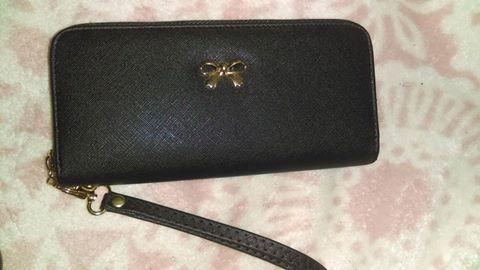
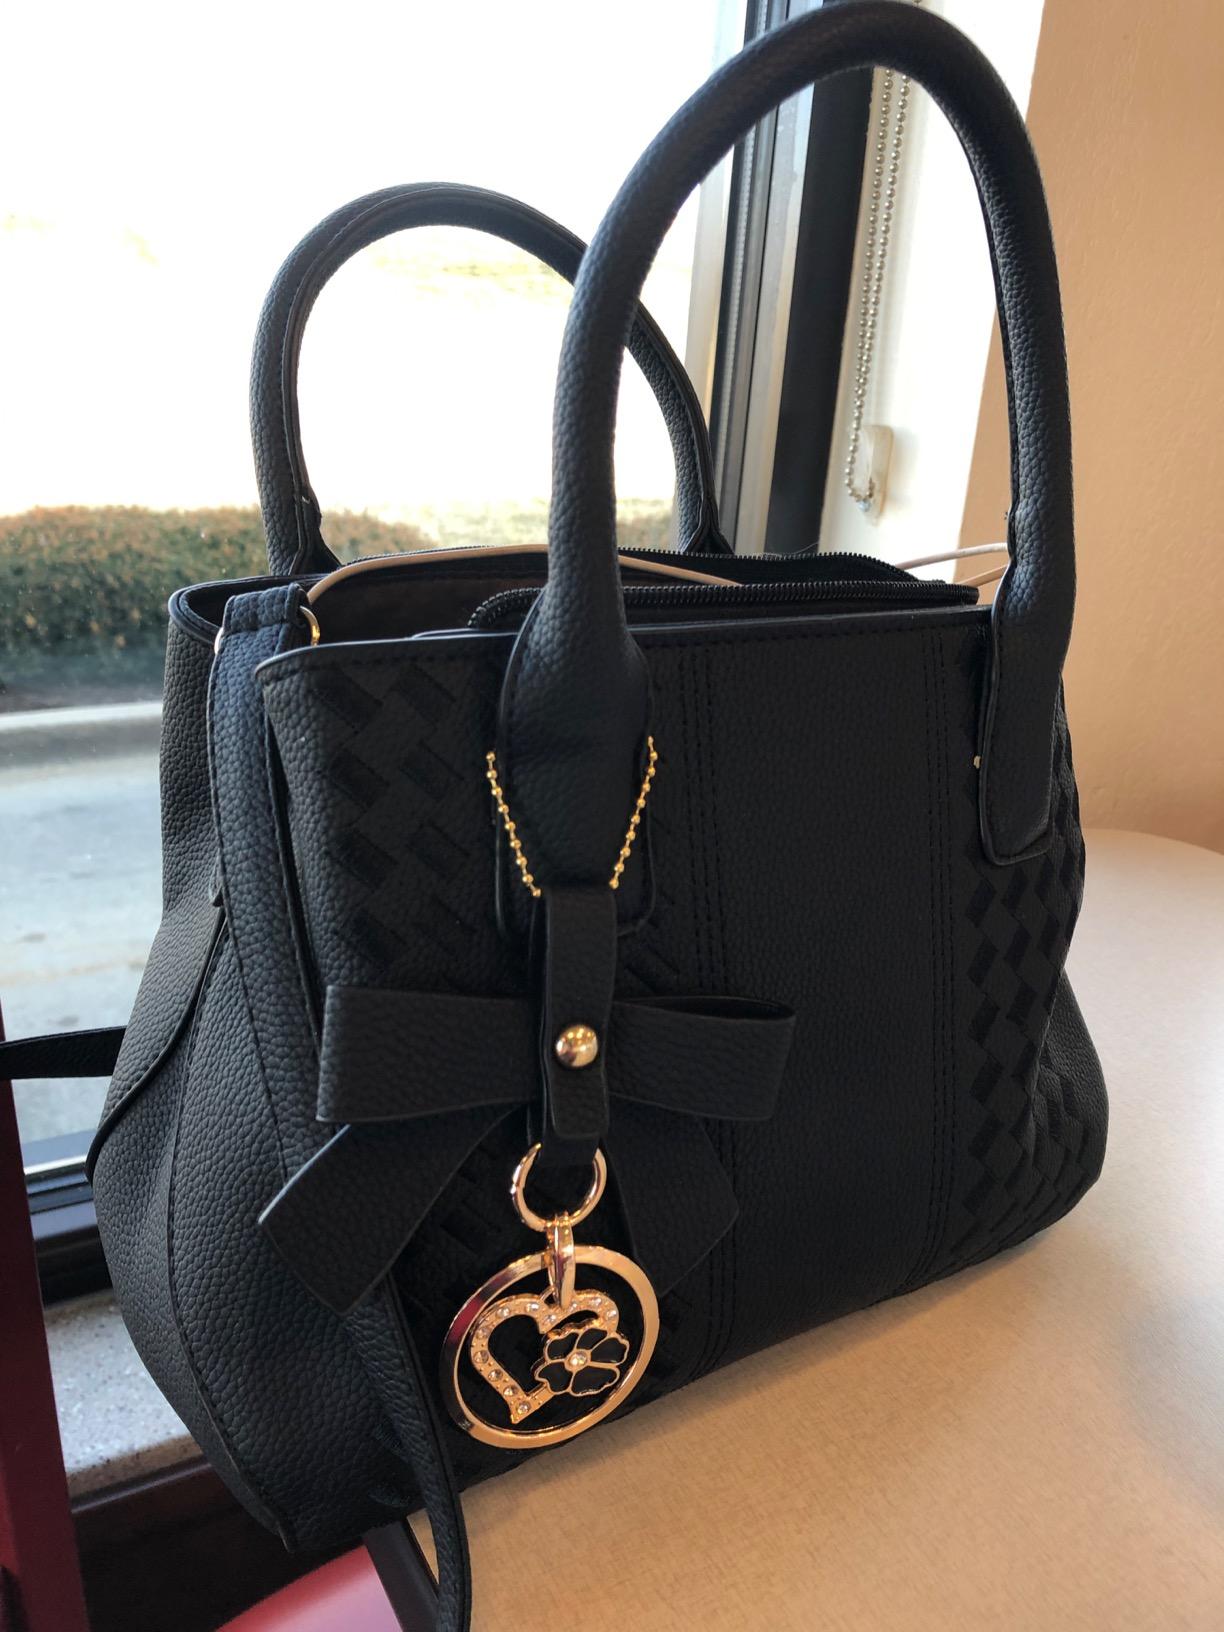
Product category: accessories_handbag
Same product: no